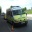
Label: ambulance